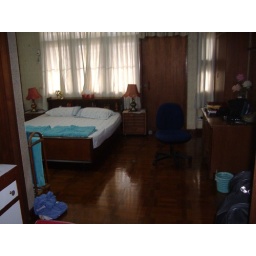
Our bedroom at the house in Bangkok.